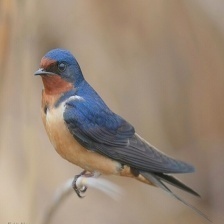
Species: BARN SWALLOW
Scientific name: HIRUNDO RUSTICA